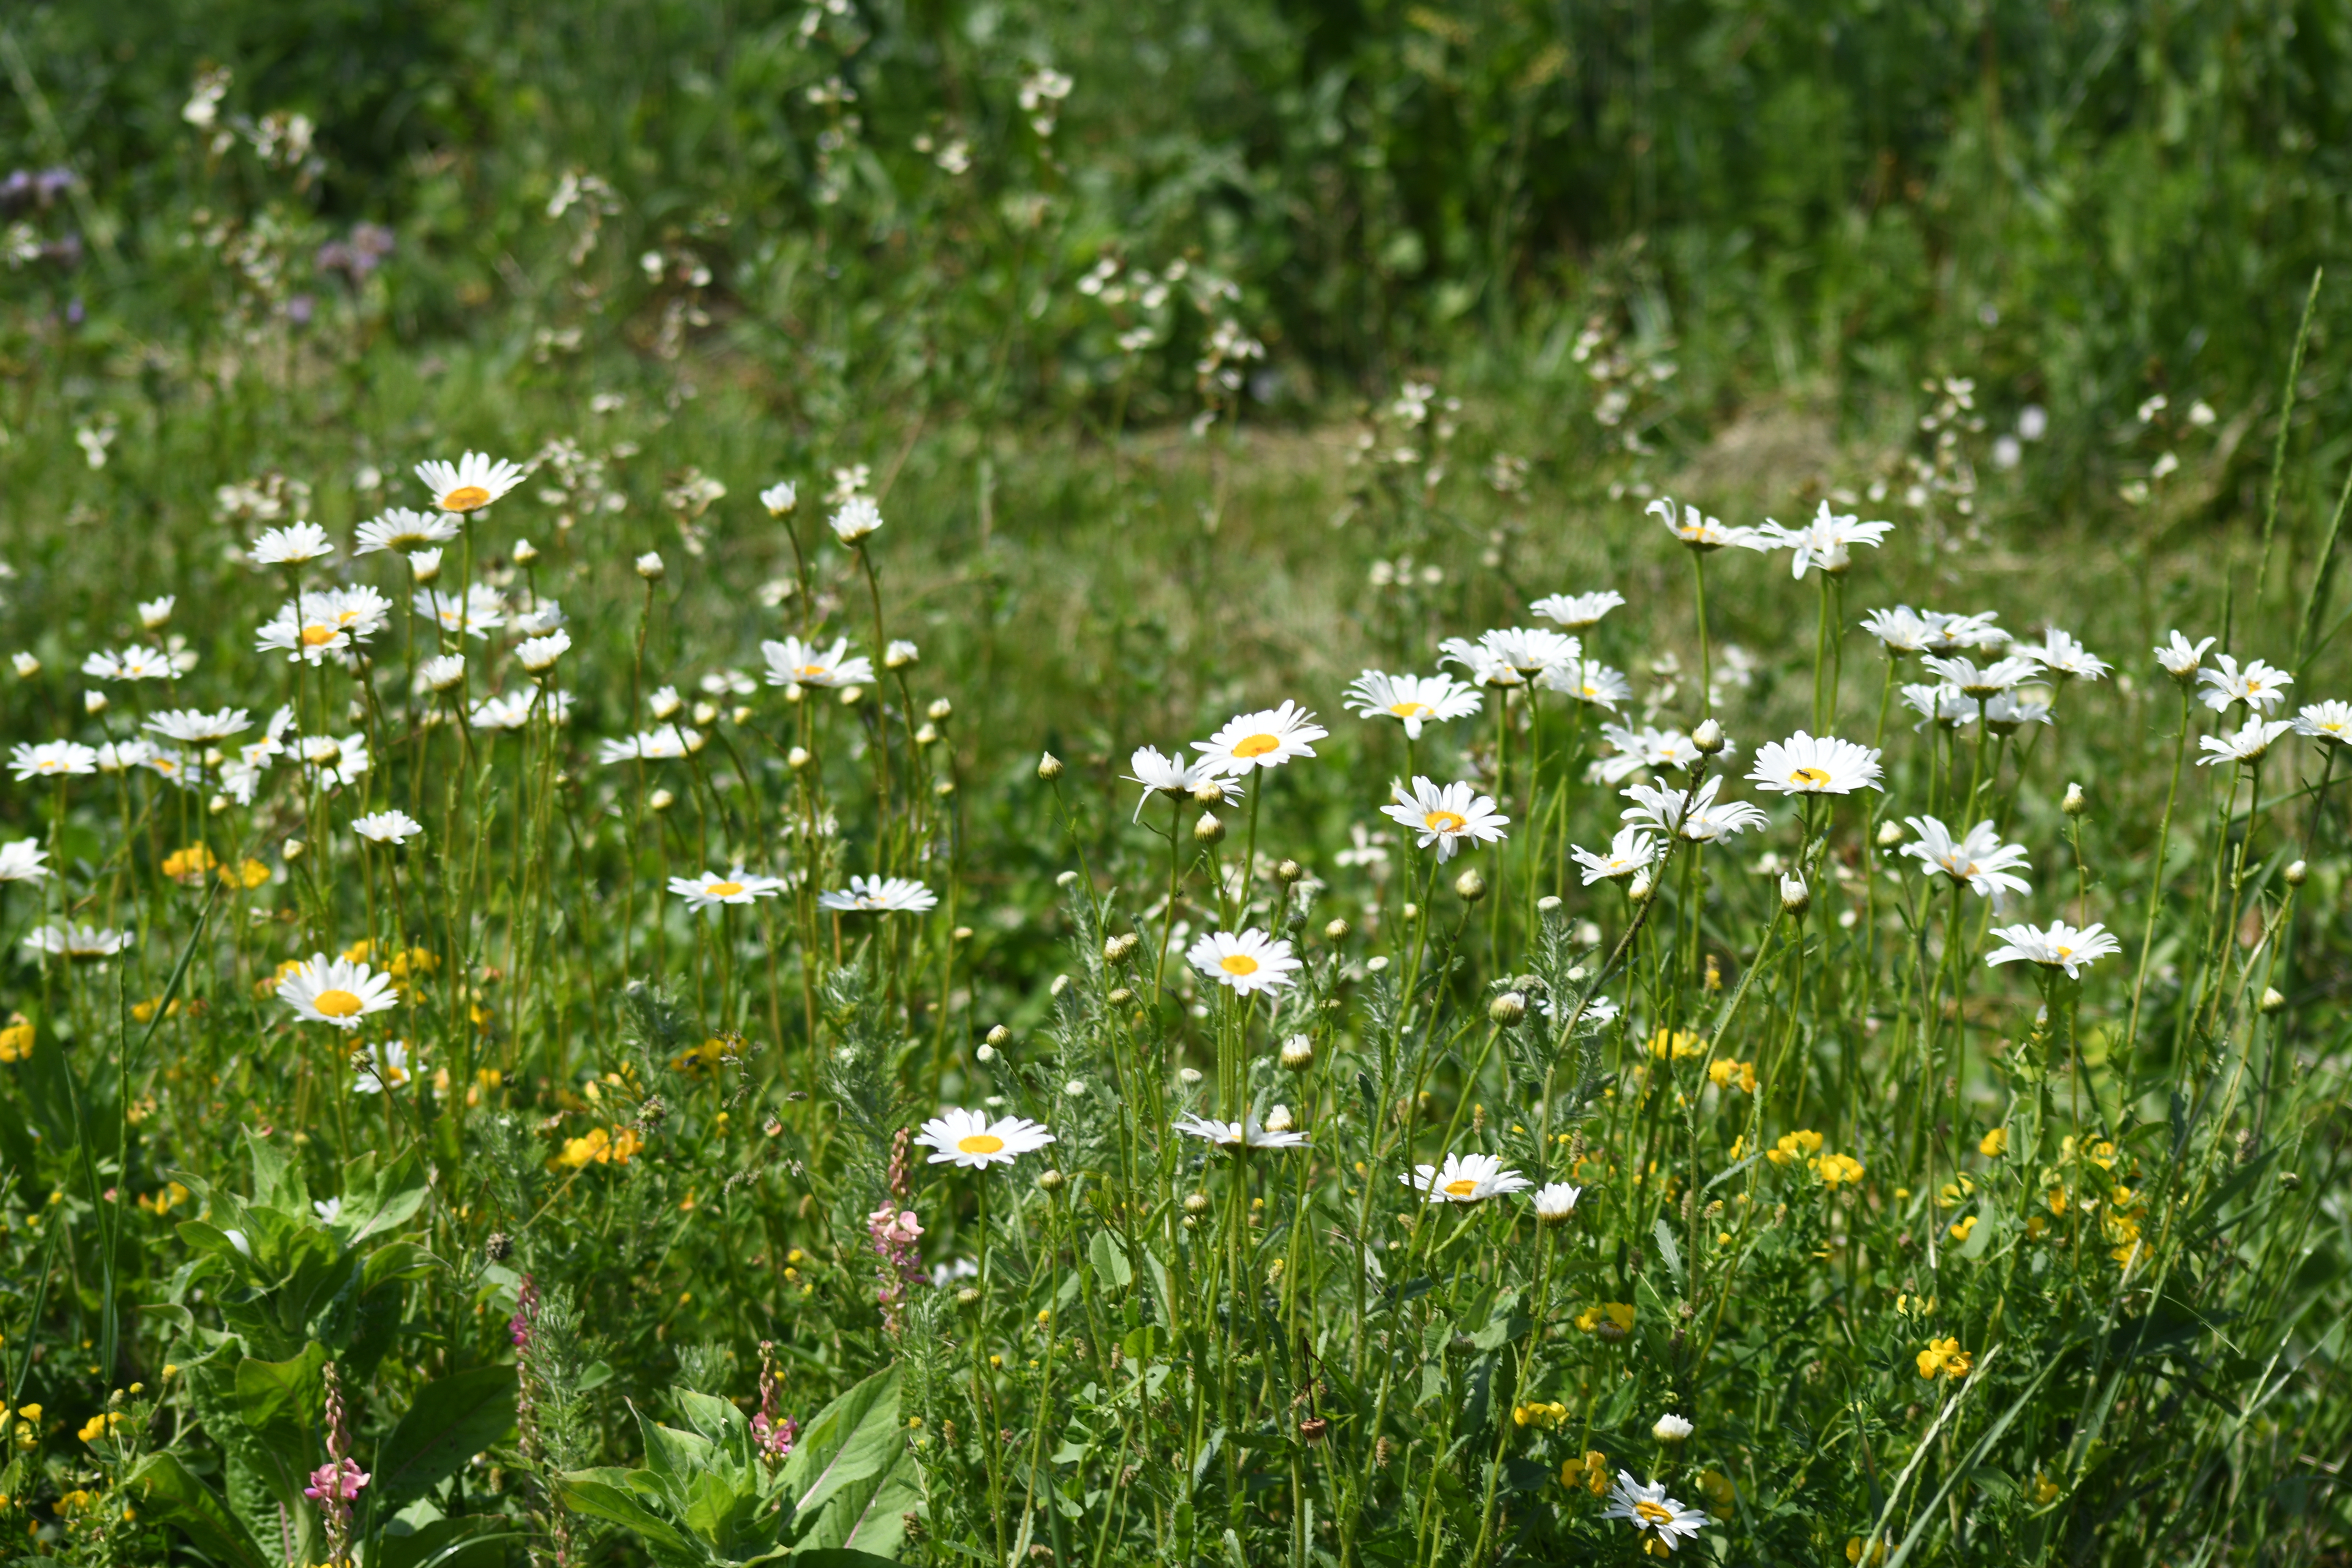
natural, flower, plant, petal, terrestrial plant, natural landscape, grass, groundcover, camomile, chamaemelum nobile, herbaceous plant, flowering plant, shrub, meadow, grass family, grassland, annual plant, field, landscape, Forb, daisy family, wildflower, prairie, herb, perennial plant, daisy, marguerite daisy, pasture, stitchwort, garden